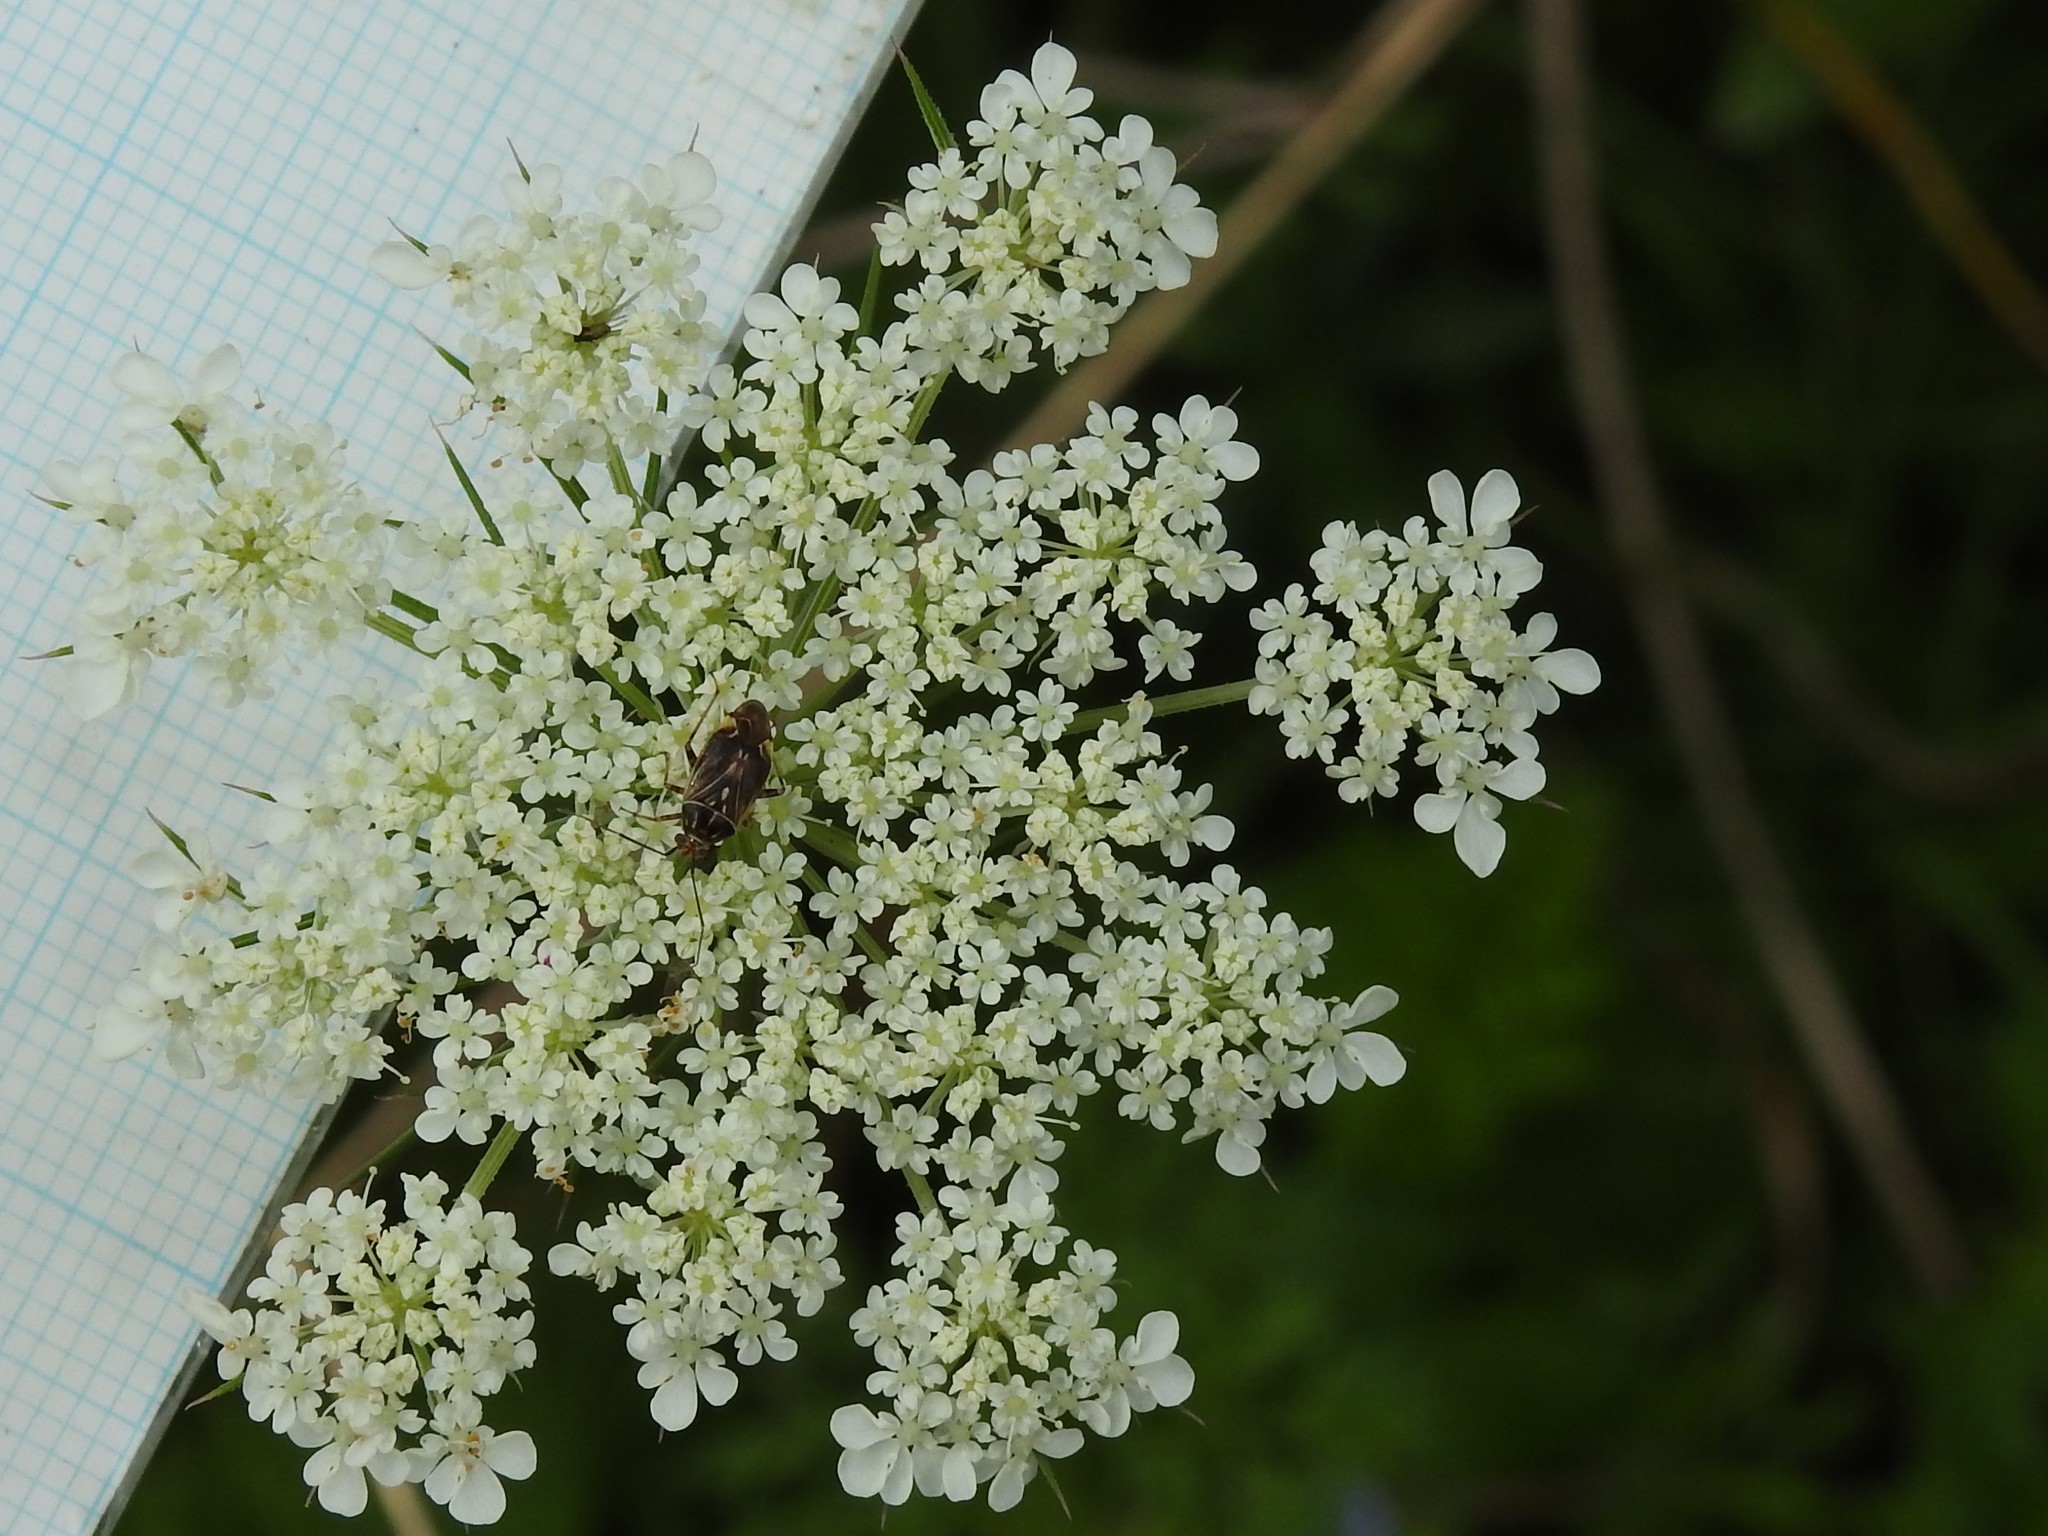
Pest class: lygus_bug